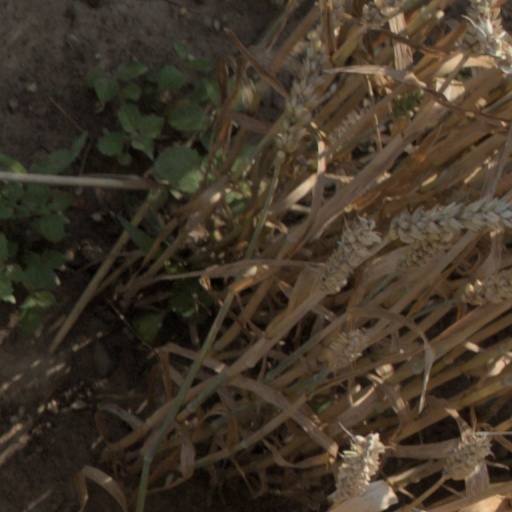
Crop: wheat